Djursland

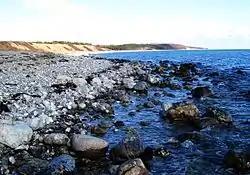
Djursland's 50 km eastern coastline is stony, open and walkable

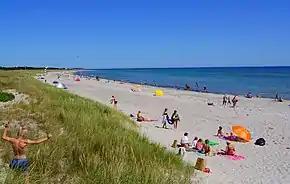
Grenå Beach

Even on hilly Djursland, only a few of the hills rise above 70 metres above sea level and none higher than 140 metres. As in the rest of Denmark, excluding the remote island of Bornholm, there is no surface bedrock - neither above nor below the sea -, as Djursland's landscapes were formed by complex and non-uniform glacial movements with related meltwater flows, in the span of the last three ice ages.